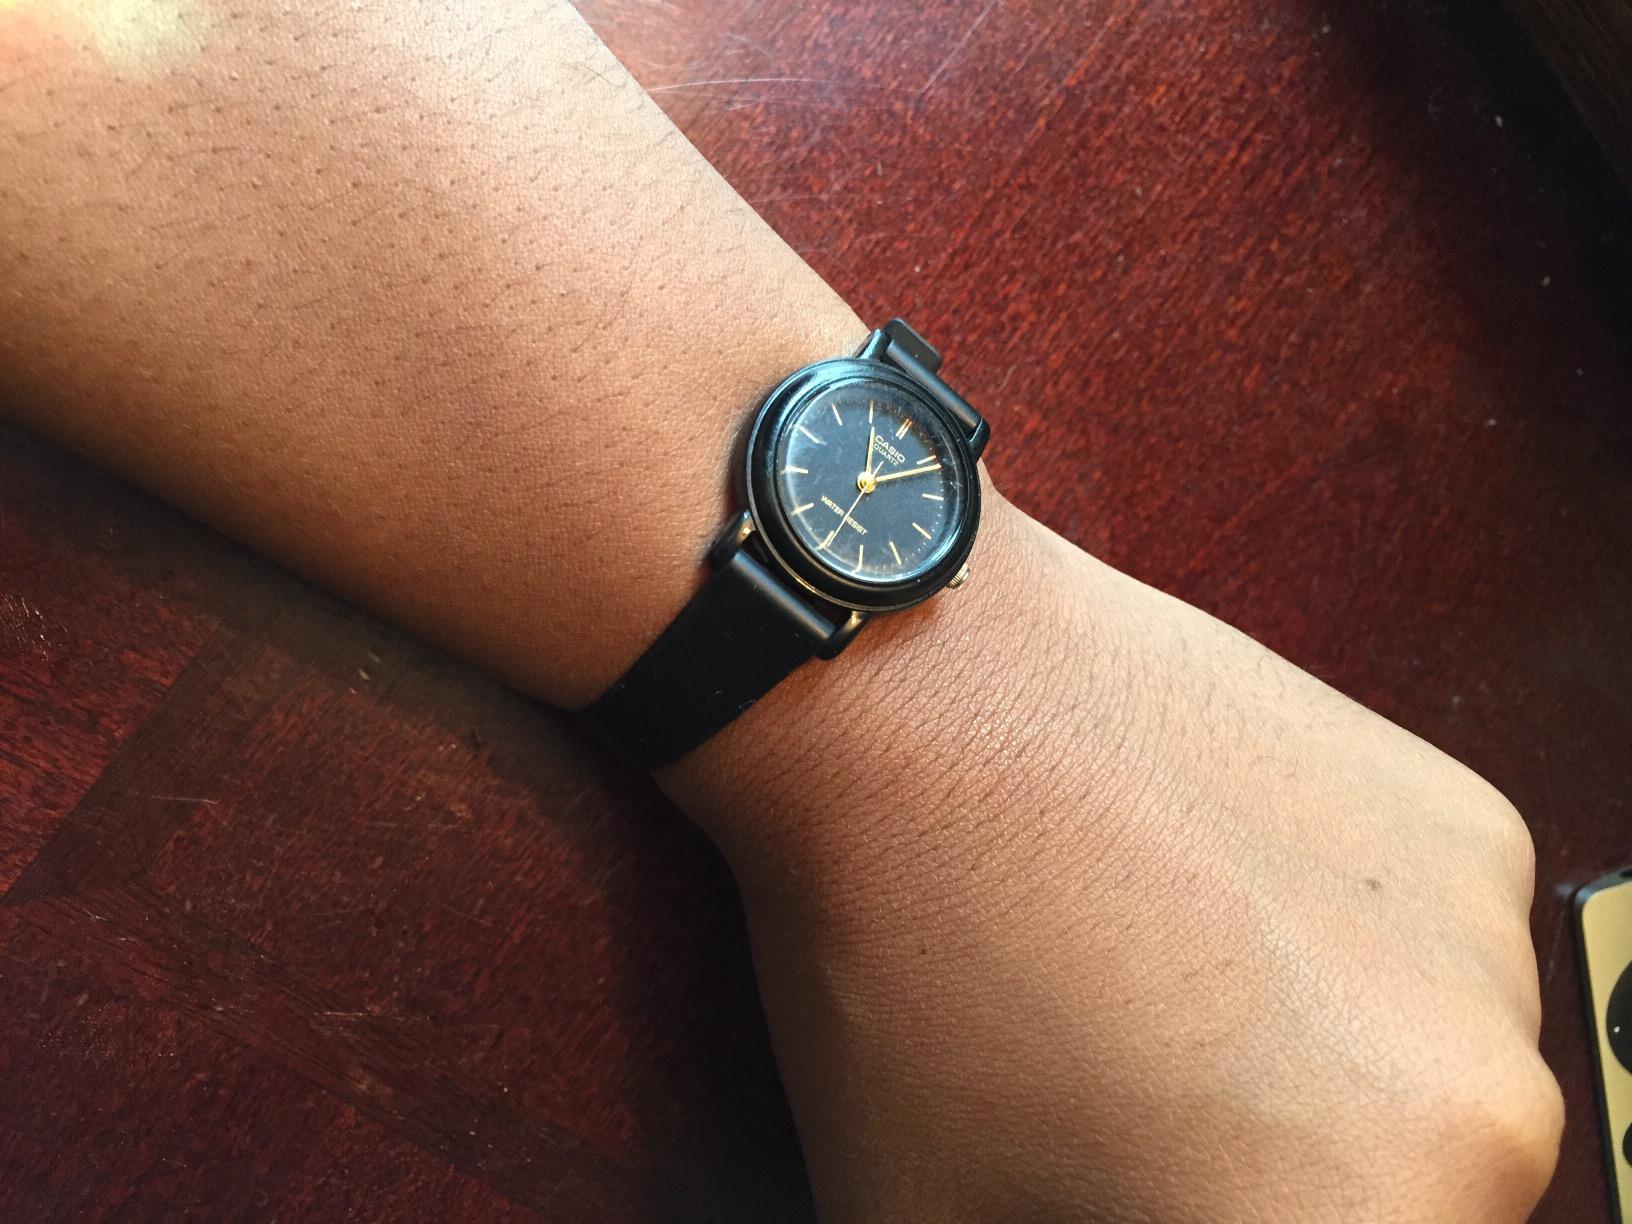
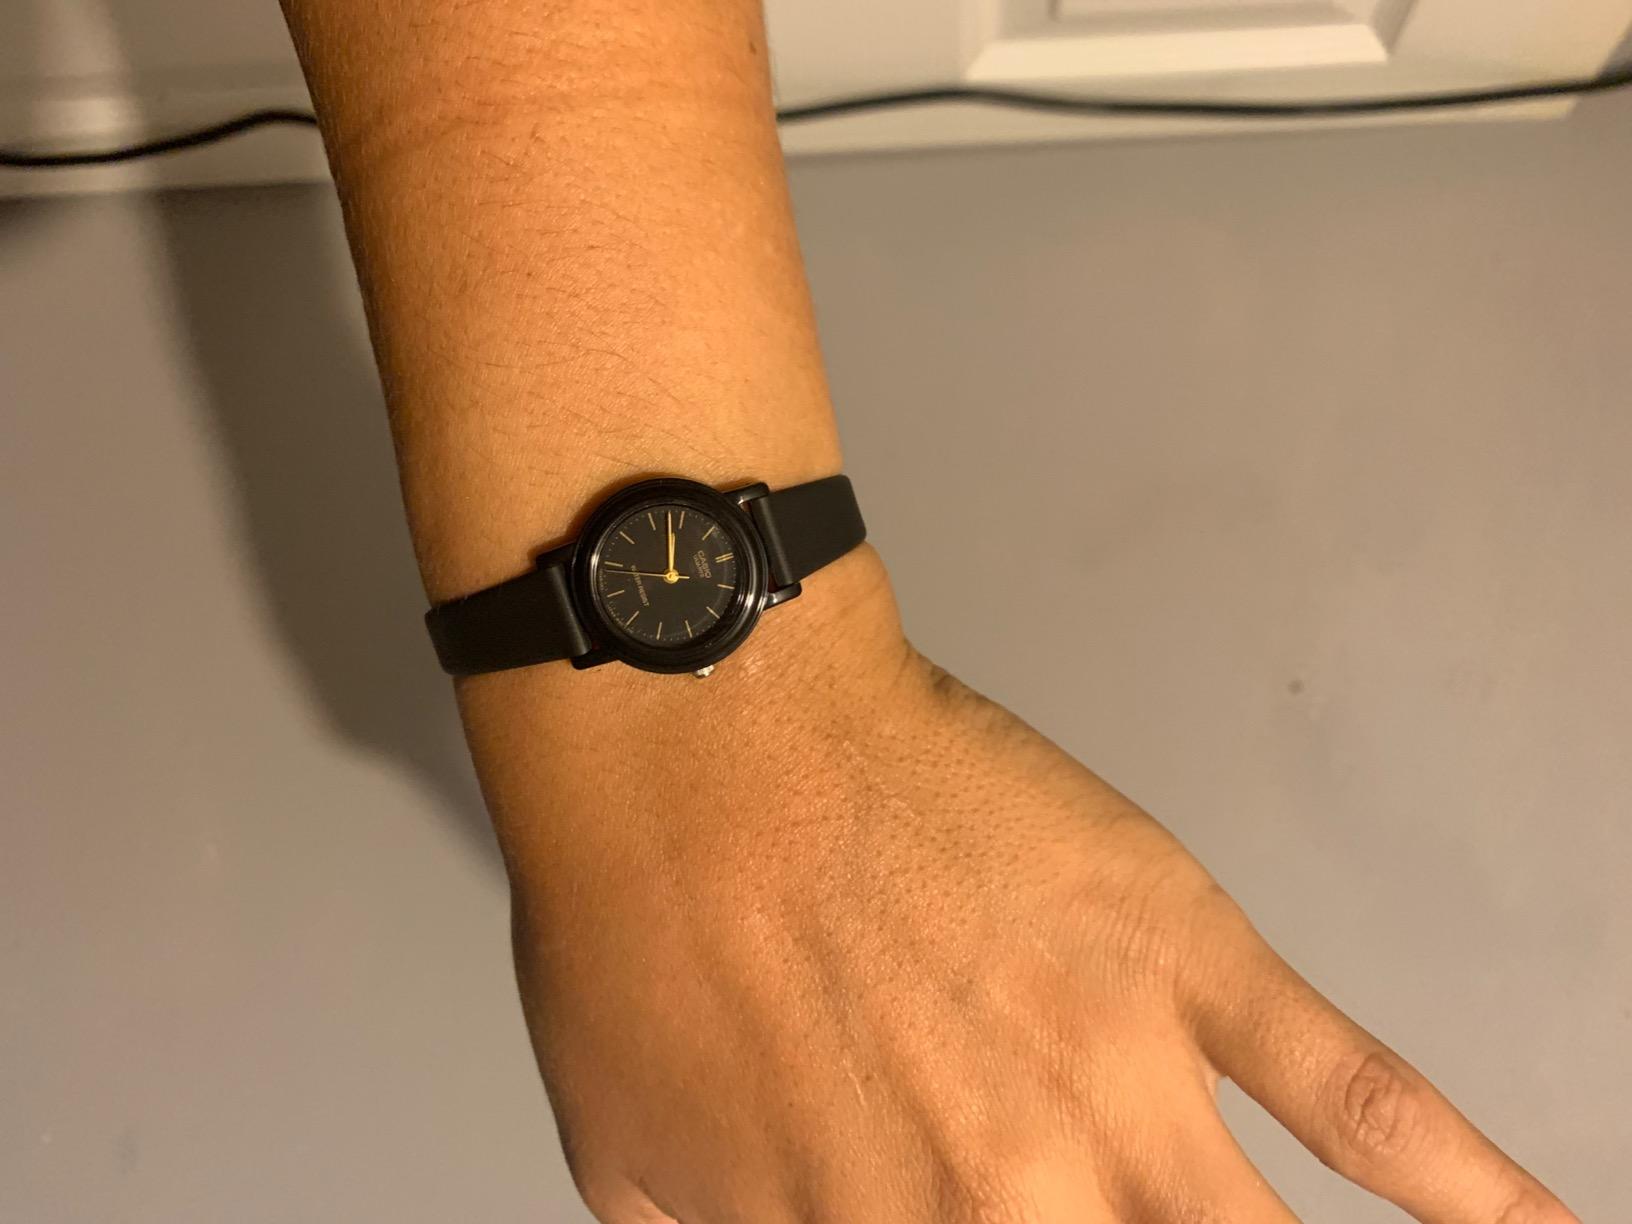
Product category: accessories_watch
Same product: yes